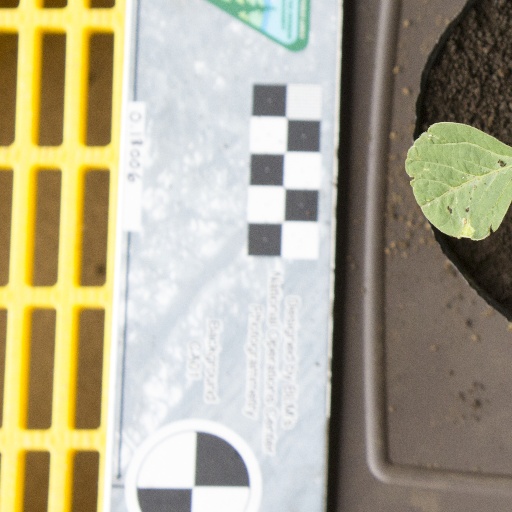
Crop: soybean